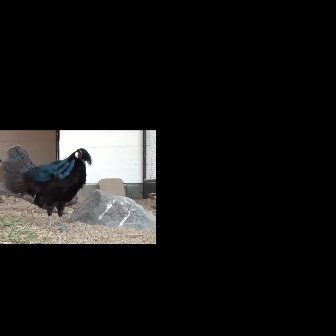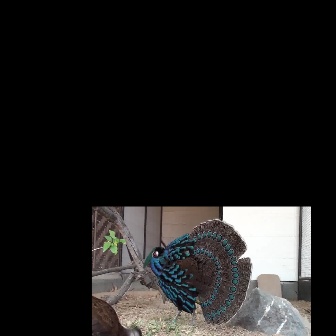
  Please identify the target specified by the bounding box [1,144,92,235] in the first image and locate it in the second image. Return the coordinates in [x_min,y_min,x_max,y_max] format.
Answer: [143,218,252,327]